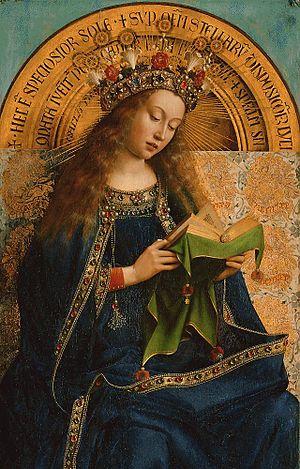
L’Adoration de l'Agneau mystique ou Autel de Gand, achevé en 1432, est un polyptyque peint sur bois, un chef-d'œuvre de la peinture des primitifs flamands.